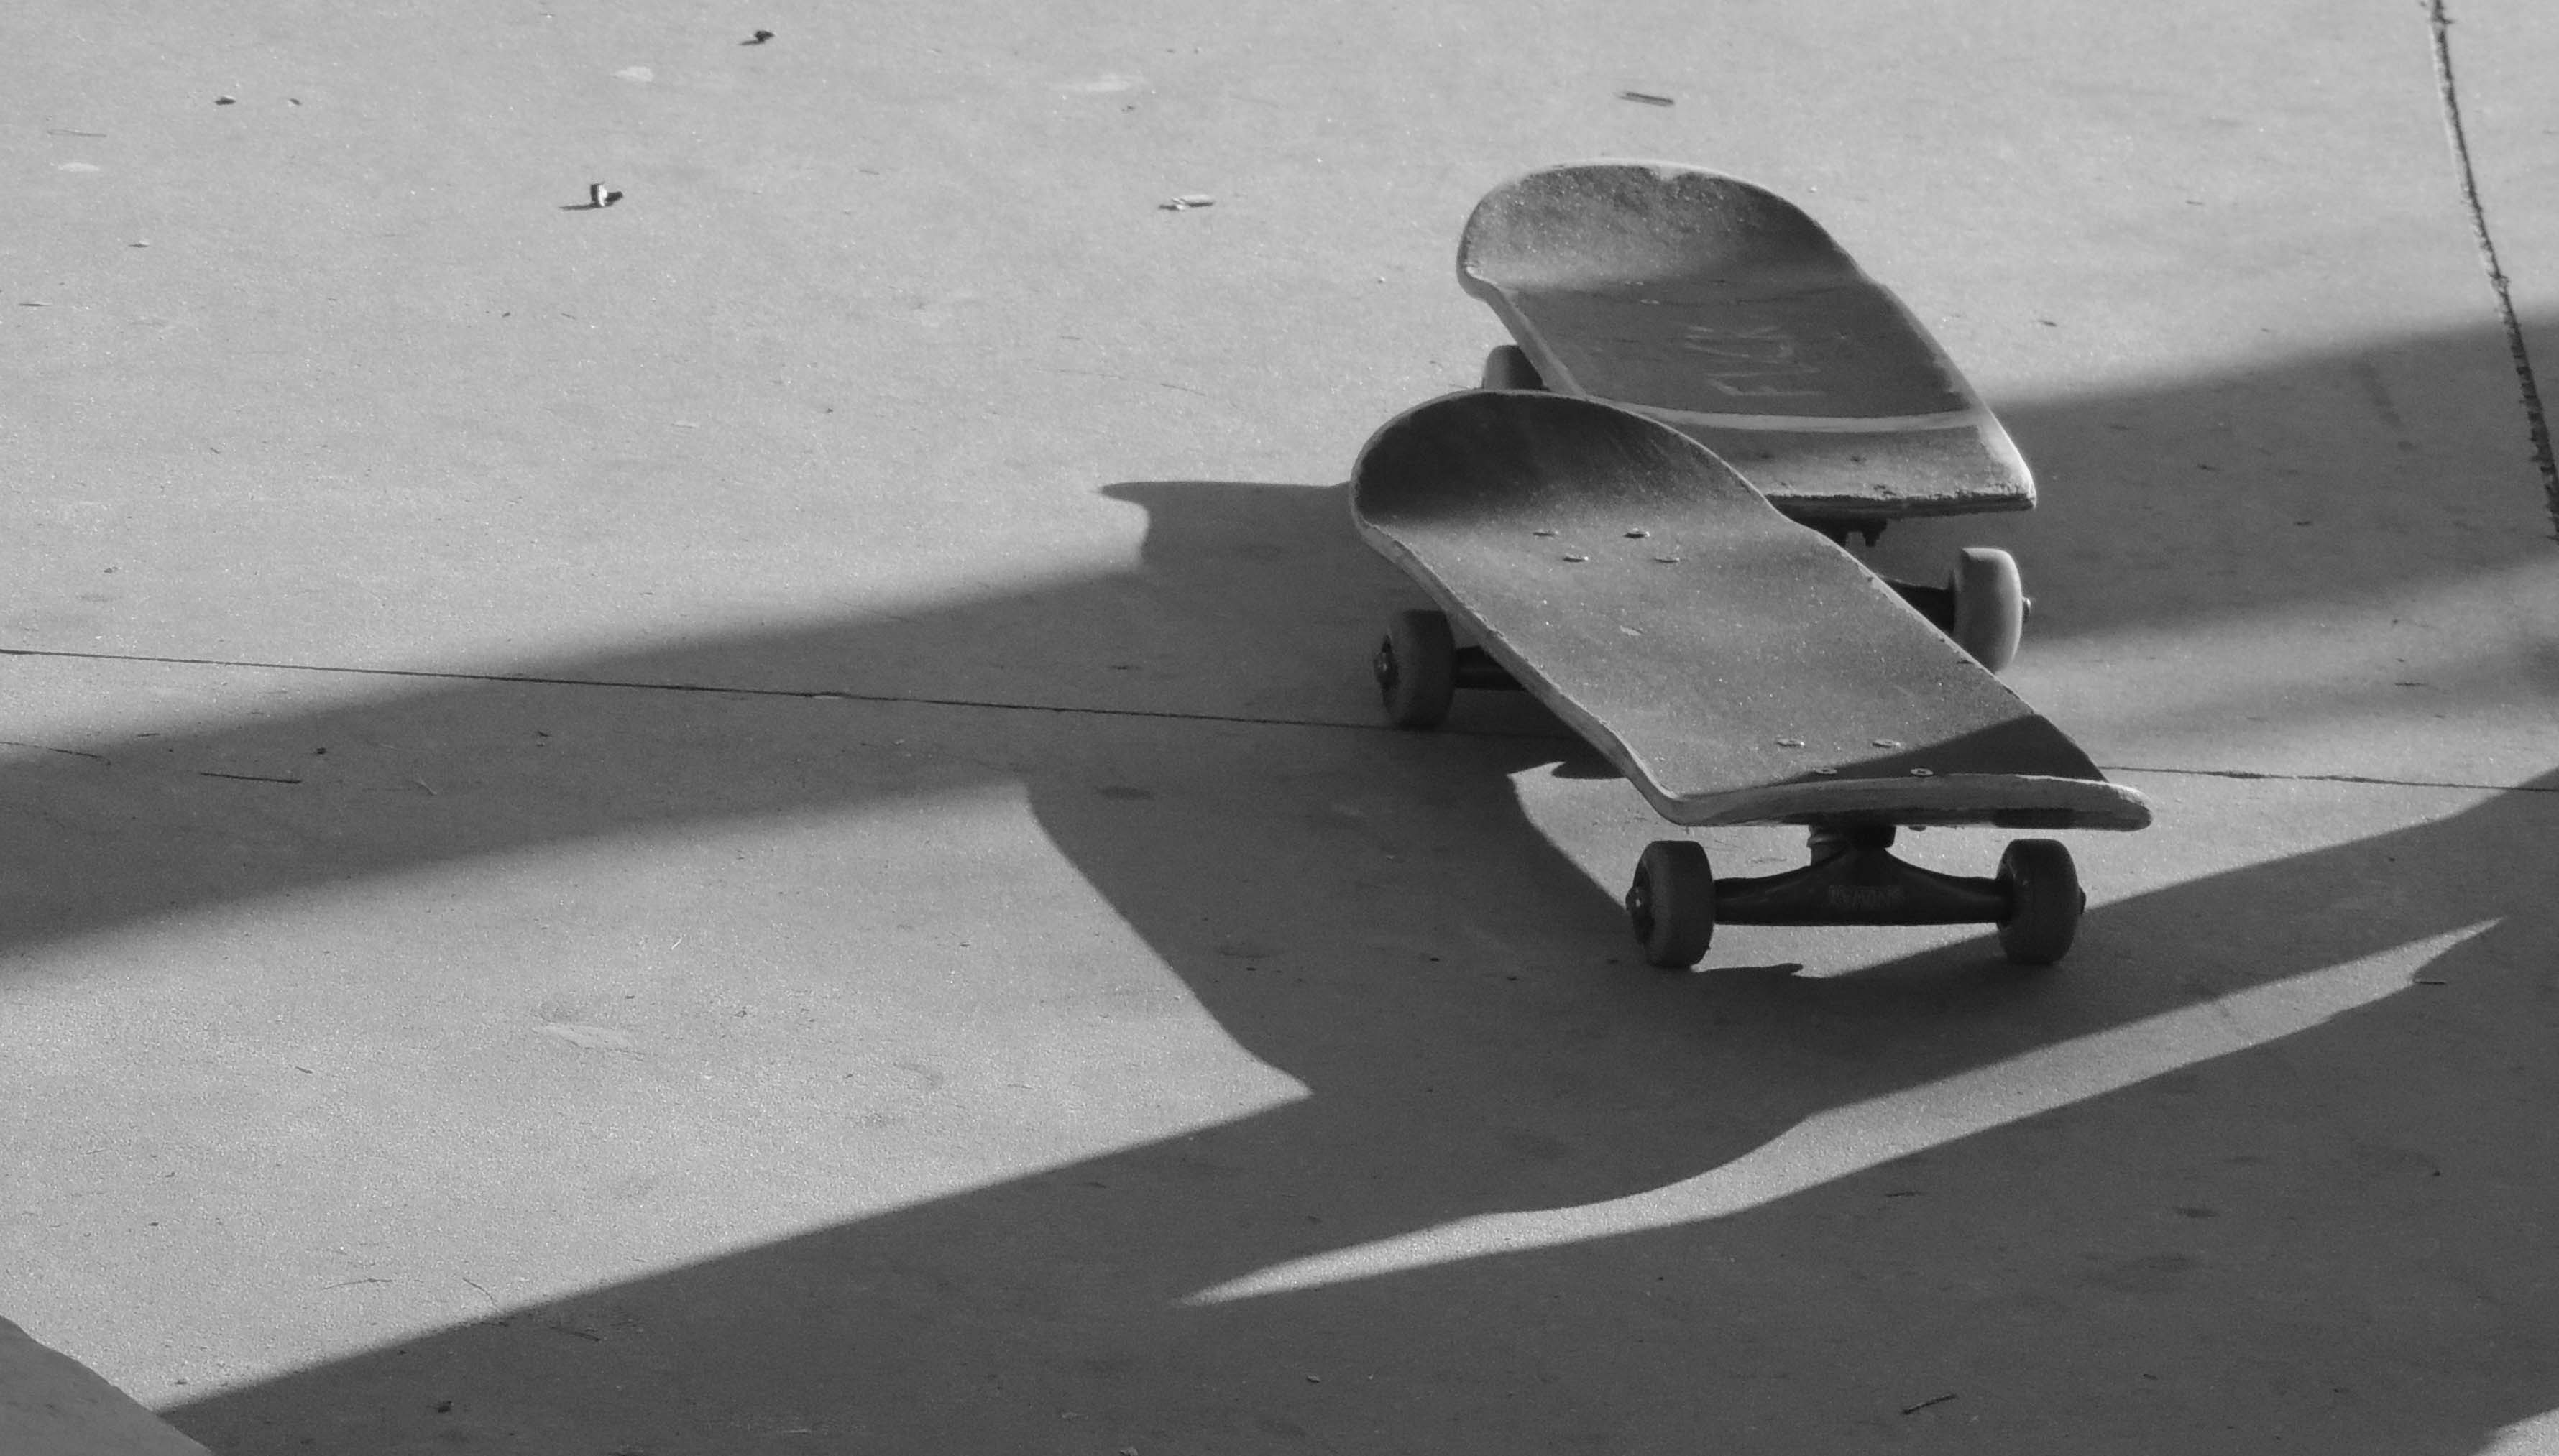
wing, black and white, white, street, skateboard, airplane, aircraft, vehicle, aviation, flight, black, monochrome, shape, radical, jet aircraft, fighter aircraft, military aircraft, monochrome photography, atmosphere of earth